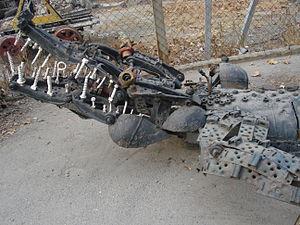
Carlos Regazzoni, né le 1ᵉʳ décembre 1943 à Comodoro Rivadavia et mort le 26 avril 2020 à Buenos Aires, est un sculpteur et peintre argentin connu pour avoir loué à la SNCF puis au Réseau Ferré de France pendant dix ans les friches ferroviaires de la gare de l'Est à Paris.